Amen (Peruvian band)

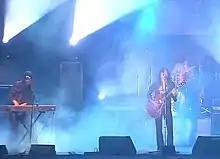
Amen national band at Acustirock II

Amen is a rock band from Lima, Peru. In 2001, Amen started earning local fame through their song "Decir Adios" (Say Goodbye). The band participates in numerous big national performances in Peru. Amen and its vocalist Marcello Motta have won several contests and the Peruvian Association of Authors and Composers (APDAYC) music award.